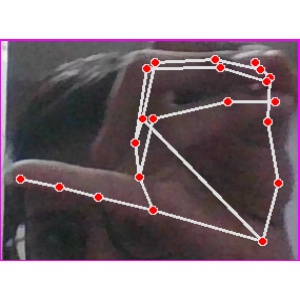
अक्षर: च